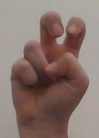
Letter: toot